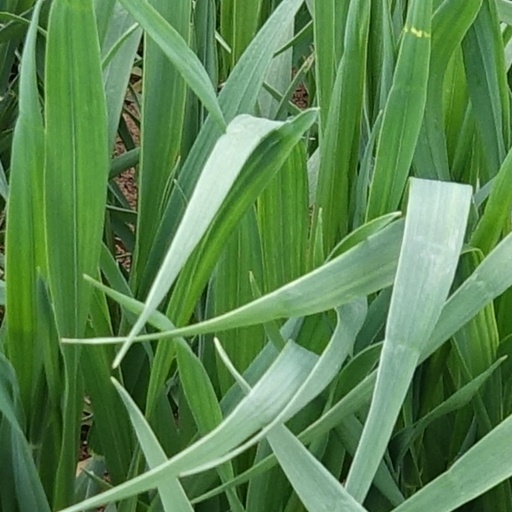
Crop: wheat